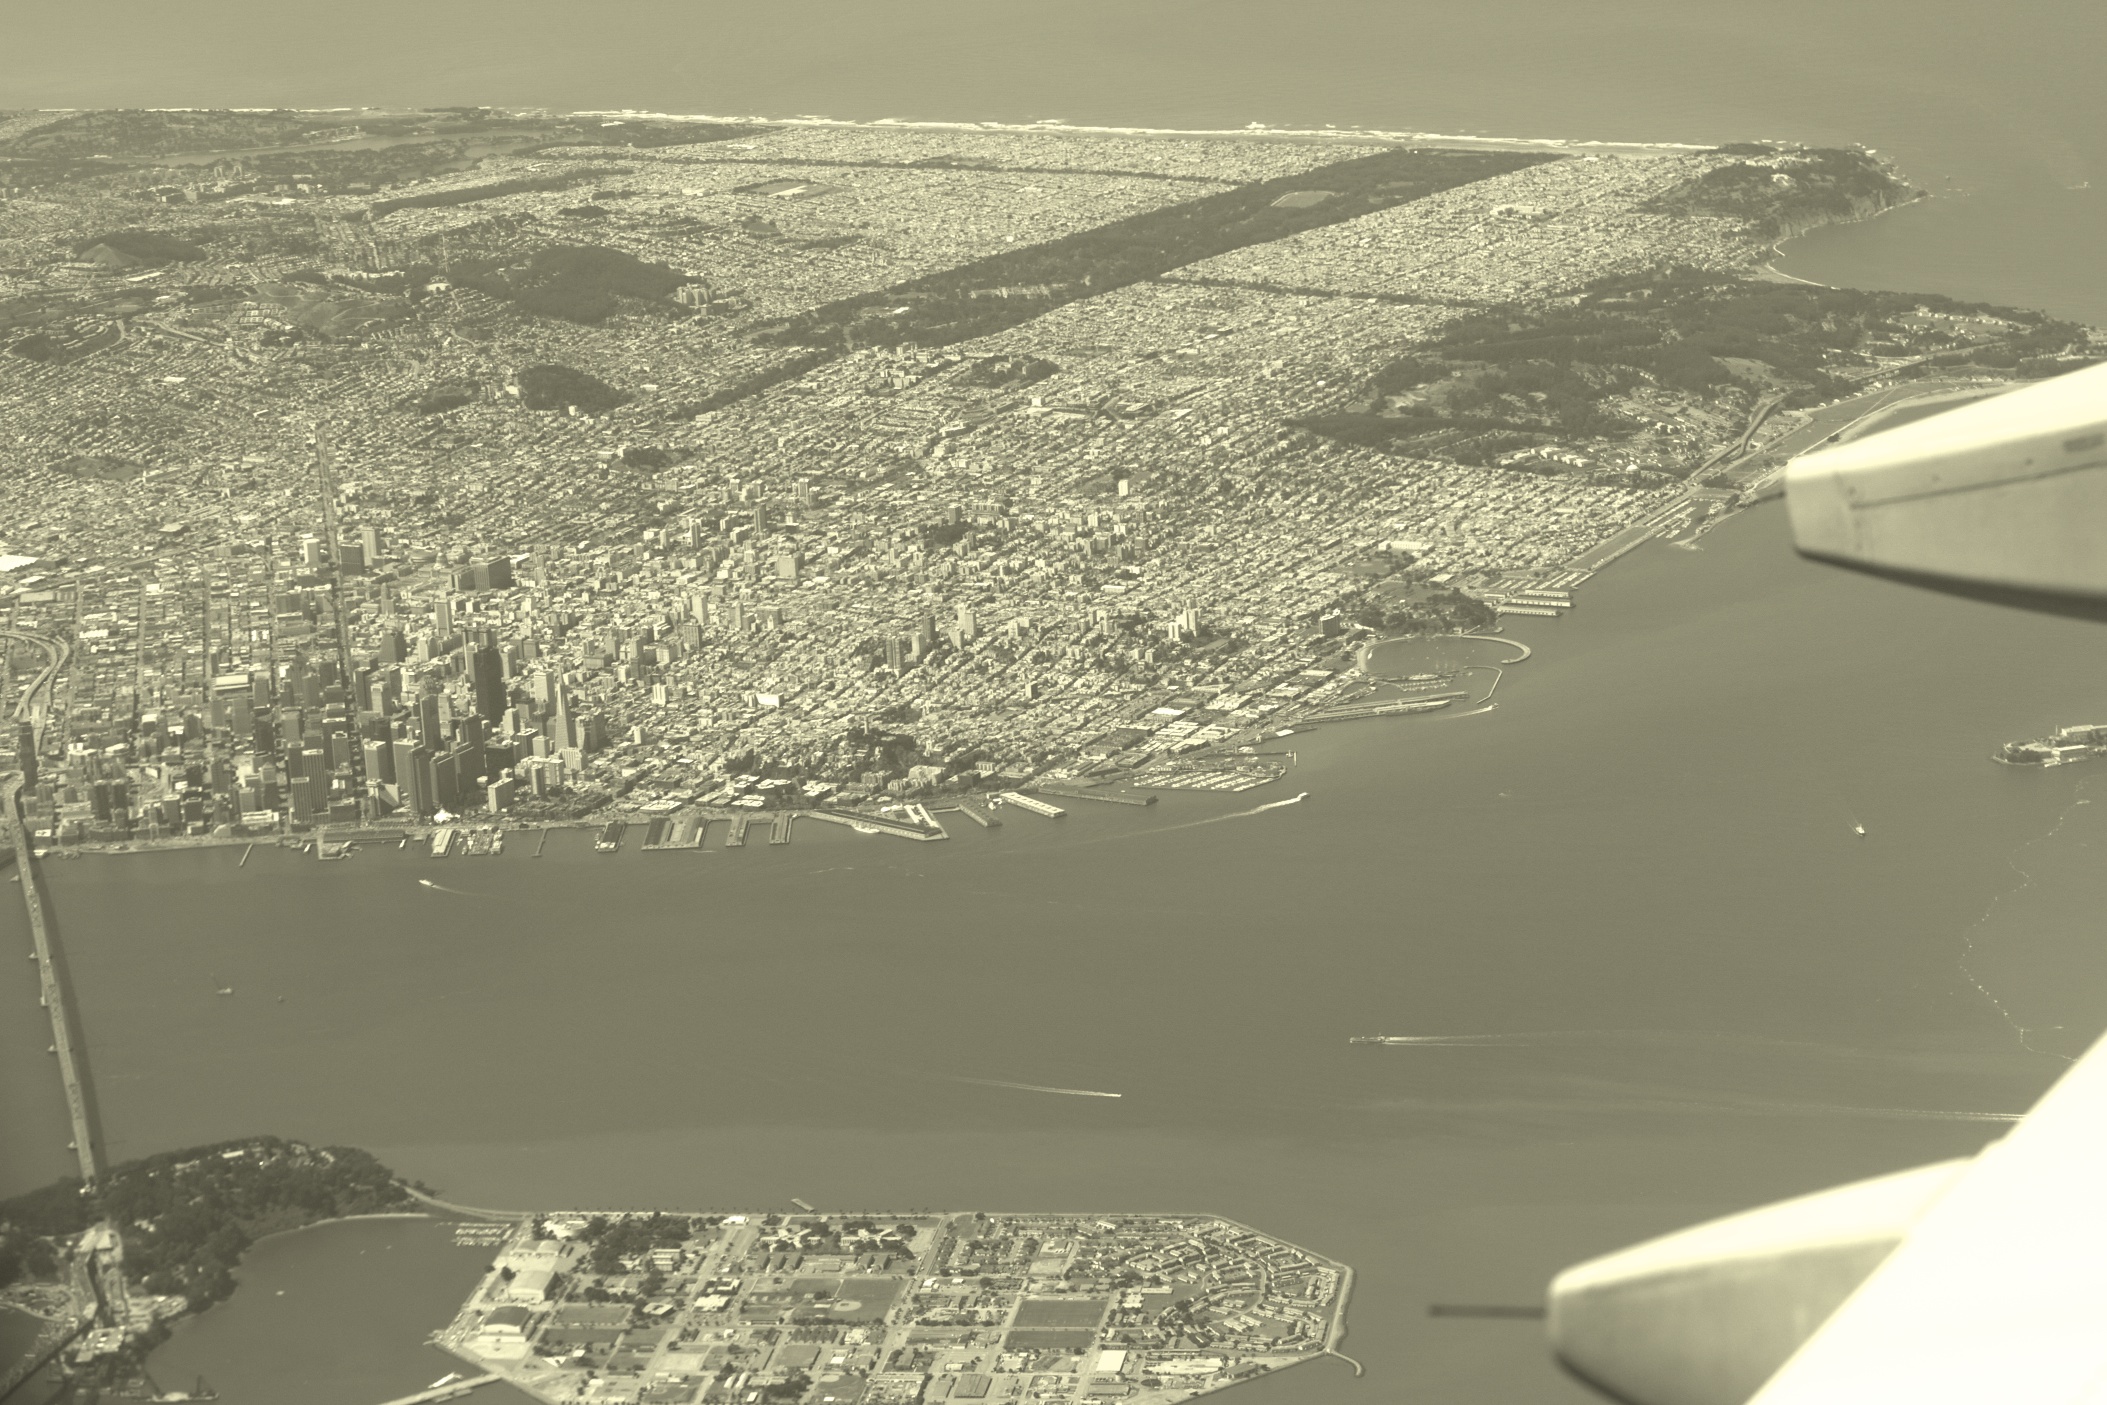
sea, water, wave, ice, reflection, monochrome, shape, aerial photography, atmosphere of earth